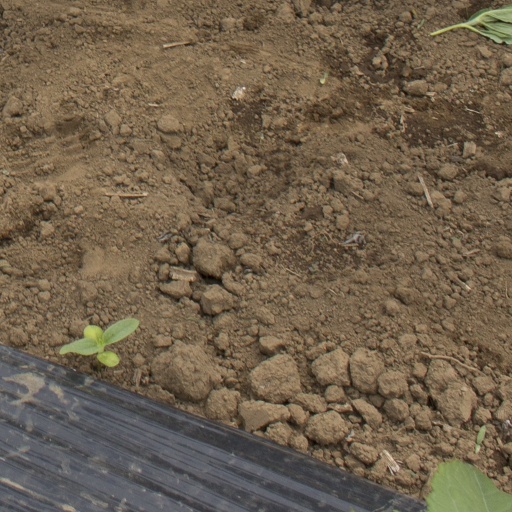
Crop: Jerusalem artichoke